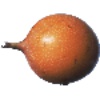
Label: Granadilla 1